History of Fez

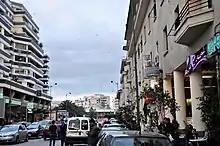
A street in the modern "Ville Nouvelle" ("New City") of Fez

A number of social and physical changes took place at this period and across the 20th century. Starting under Lyautey, one important policy with long-term consequences was the decision to largely forego redevelopment of existing historic walled cities in Morocco and to intentionally preserve them as sites of historic heritage, still known today as "medinas". Instead, the French administration built new modern cities (the "Villes Nouvelles") just outside the old cities, where European settlers largely resided with modern Western-style amenities. This was part of a larger "policy of association" adopted by Lyautey which favoured various forms of indirect colonial rule by preserving local institutions and elites, in contrast with other French colonial policies that had favoured "assimilation". The existence today of a "Ville Nouvelle" ("New City") alongside a historic "medina" in Fez was thus a consequence of this early colonial decision-making. The "Ville Nouvelle" also became known as "Dar Dbibegh" by Moroccans, as the former palace of Moulay Abdallah was located in the same area. The French administration did still build some new structures in the old city, often emulating the local Moroccan style, such as the now iconic Bab Bou Jeloud gate in 1913.